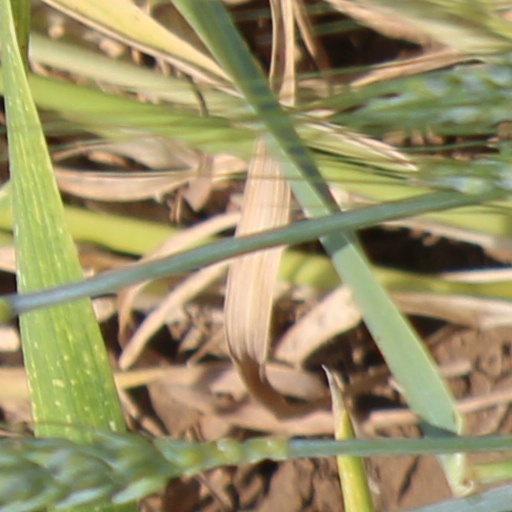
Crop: wheat